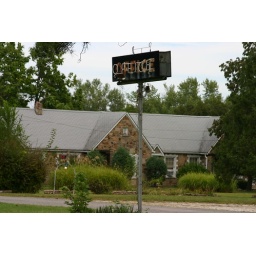
The office sign and a shot of the office of the Wagon Wheel Motel in Cuba, Mo.